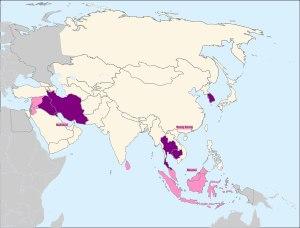
Cette page présente le tour préliminaire à la Coupe d'Asie des nations 1972.